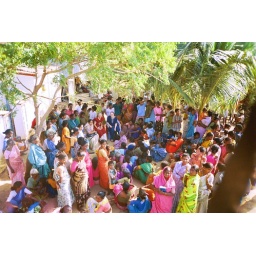
two white girls in a crowd